Maria Temryukovna

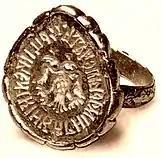
Maria Temryukovna's seal ring

The daughter of Temryuk of Kabardia, Maria (originally named Qochenay bint Teymour ("Кученей") before her baptism) was presented to Ivan in Moscow after the death of his first wife Anastasia Romanovna. Russian folklore tells of how Ivan's first wife, before dying, warned him not to take a pagan as a wife. Ivan was so smitten by Maria's beauty, that he decided to marry her immediately. On 21 August 1561, they married, four days before Ivan's 31st birthday. The marriage took place after the marriage negotiations between Ivan and Catherine Jagiellon stranded.